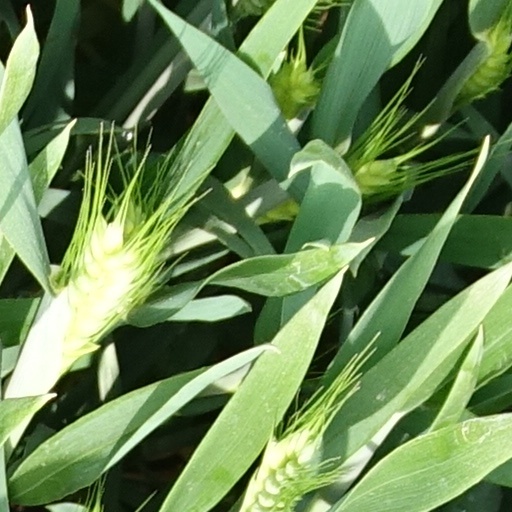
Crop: wheat